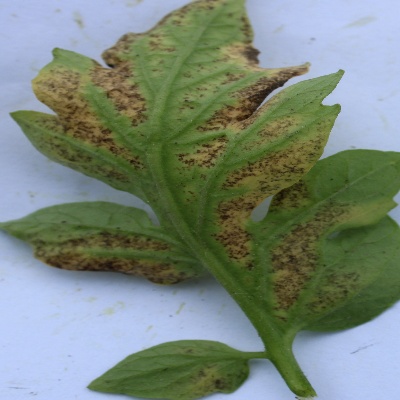
Crop: Tomato
Condition: septoria leaf spot